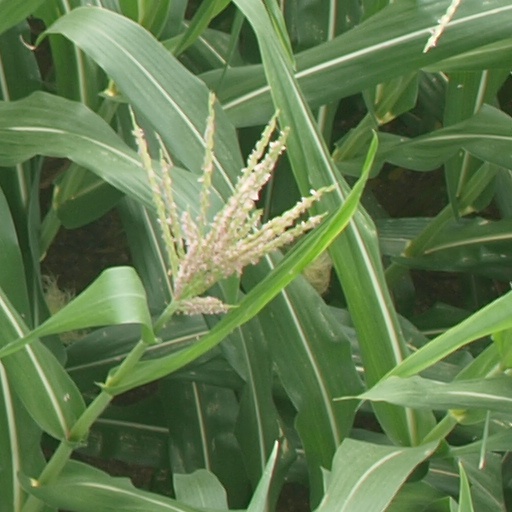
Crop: maize; corn